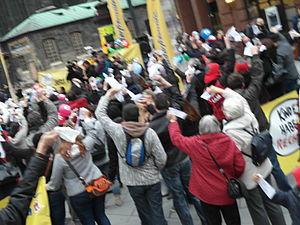
Autriche, Vienne, Stephansplatz Camera's EXIF time stamp is set to UT."